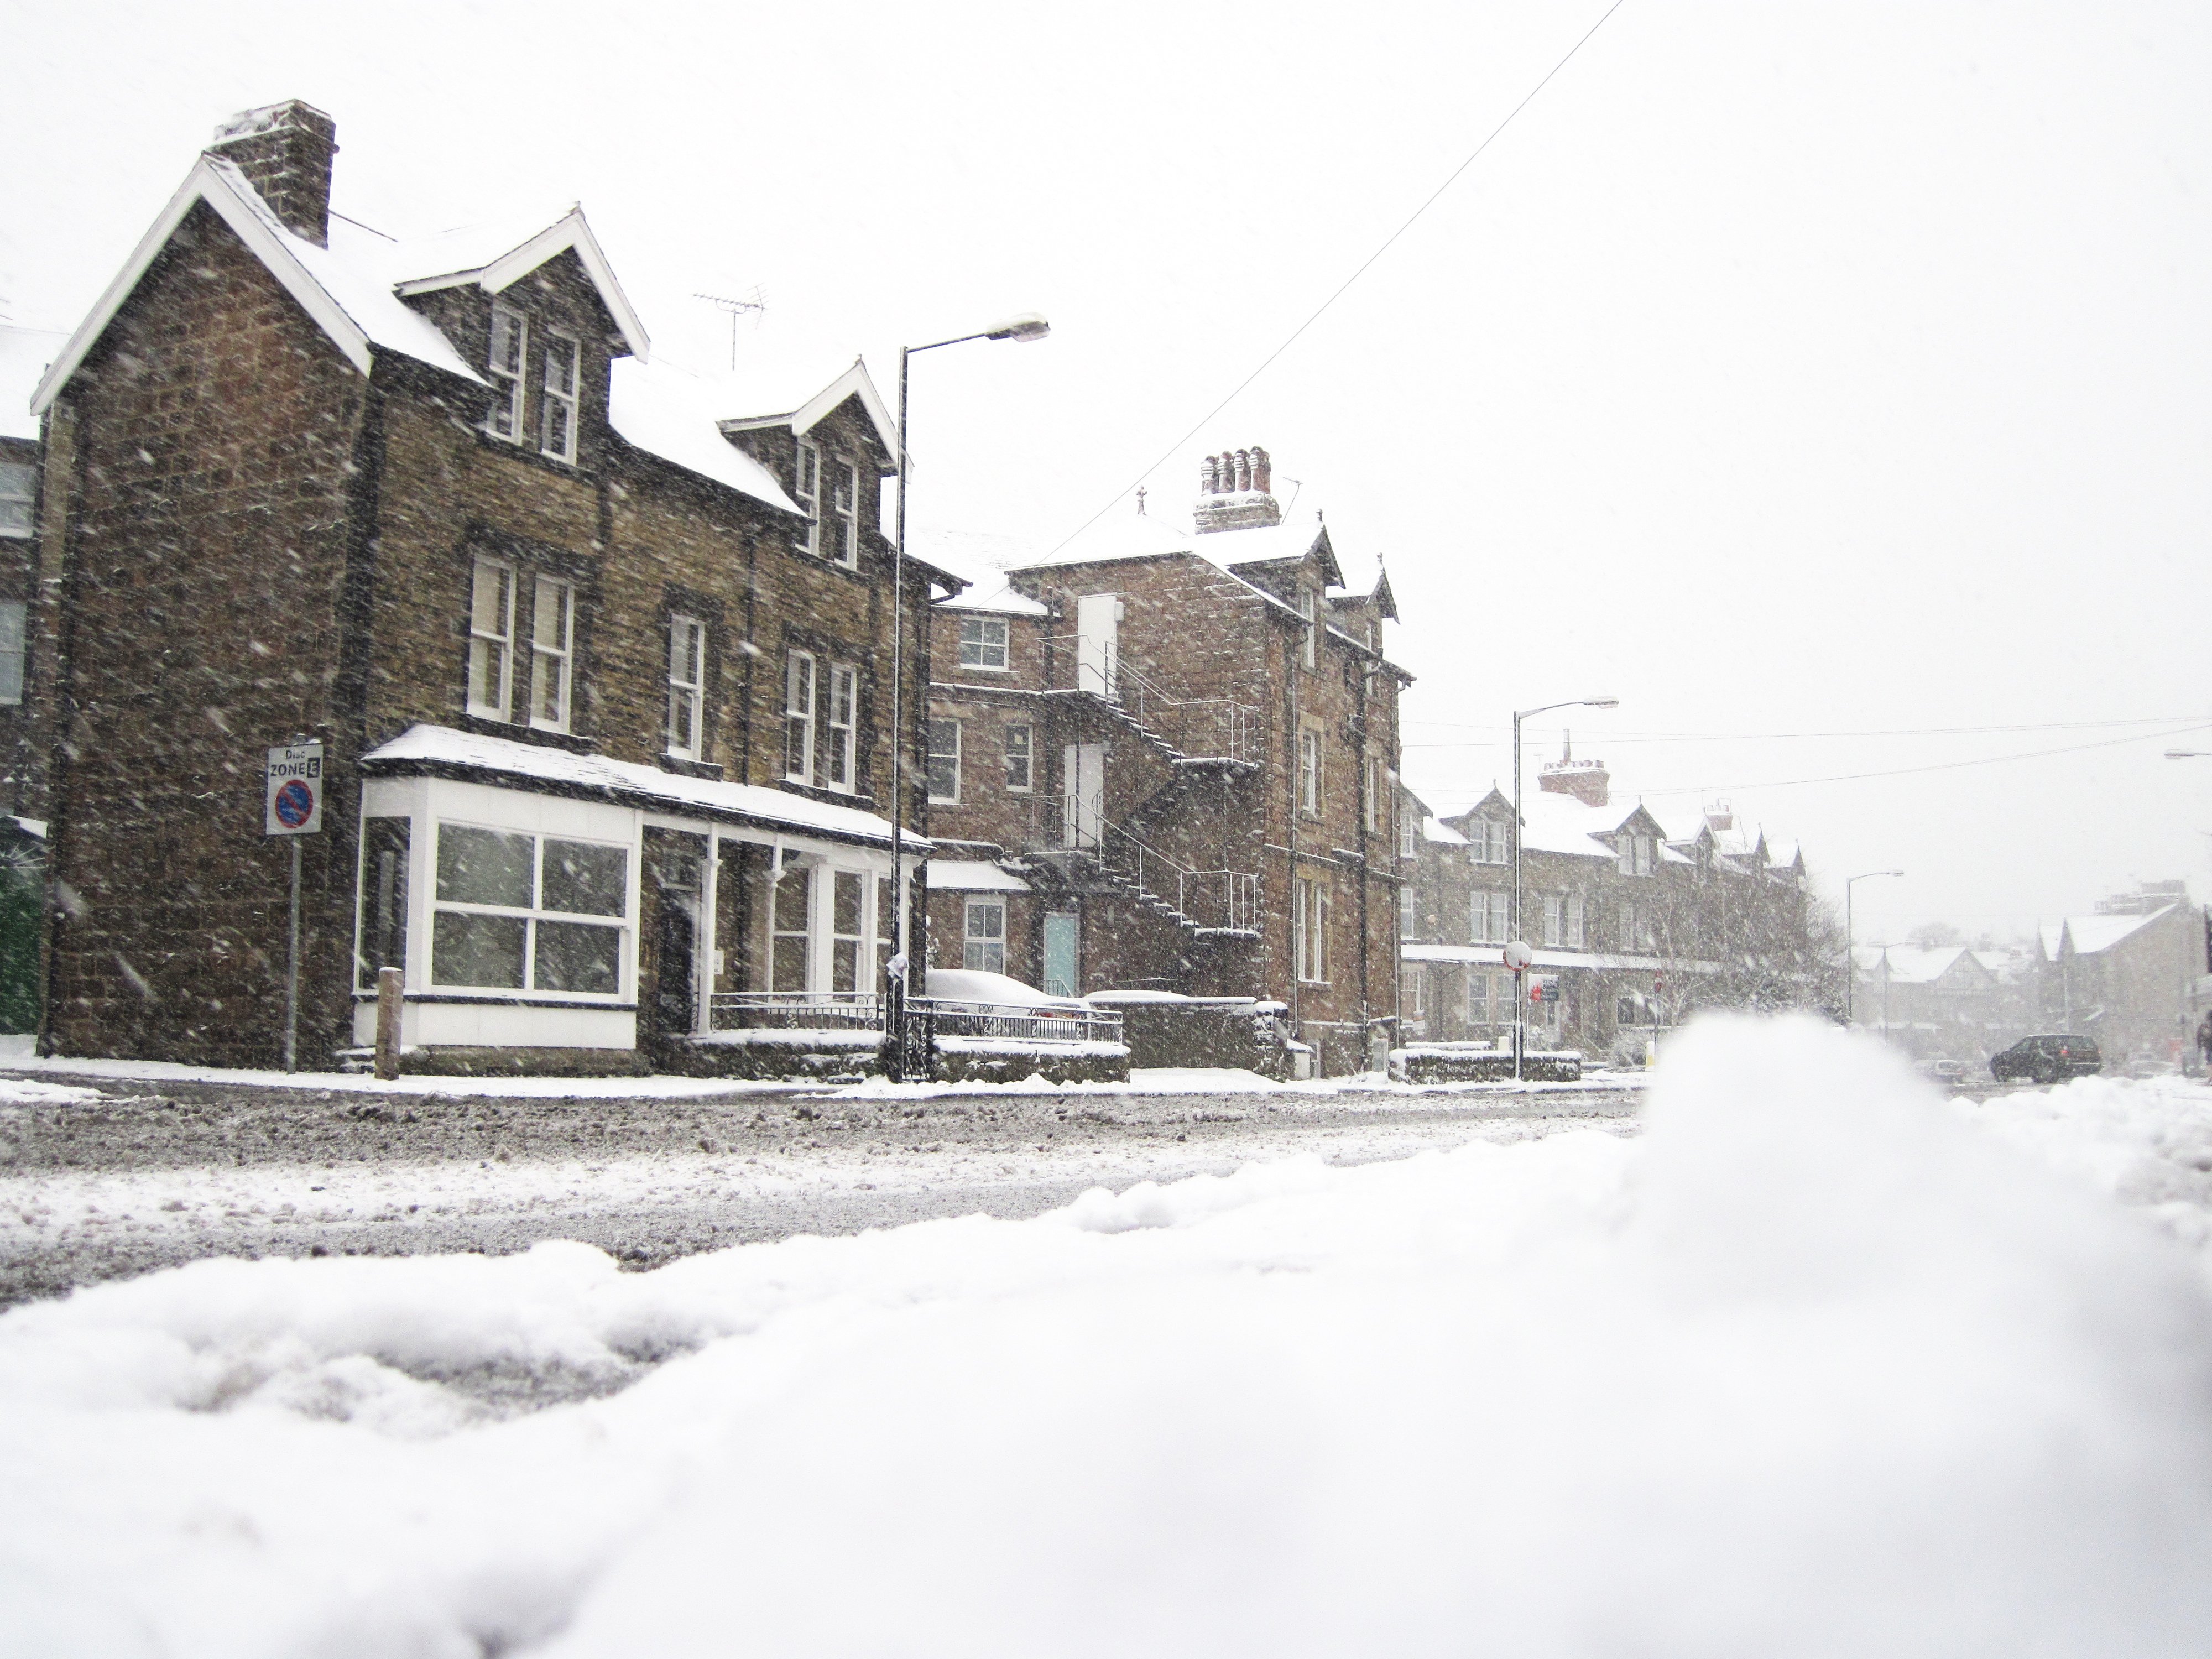
snow, cold, winter, road, white, street, town, frost, city, ice, weather, storm, snowy, freeze, season, snowfall, visibility, blizzard, heavy, freezing, neighbourhood, residential area, winter storm